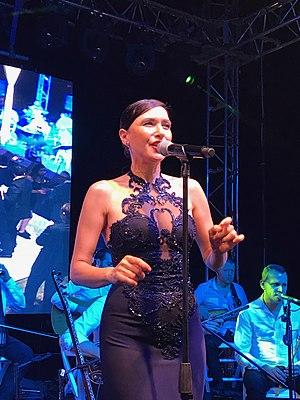
Şevval Sam est une chanteuse et actrice turque.